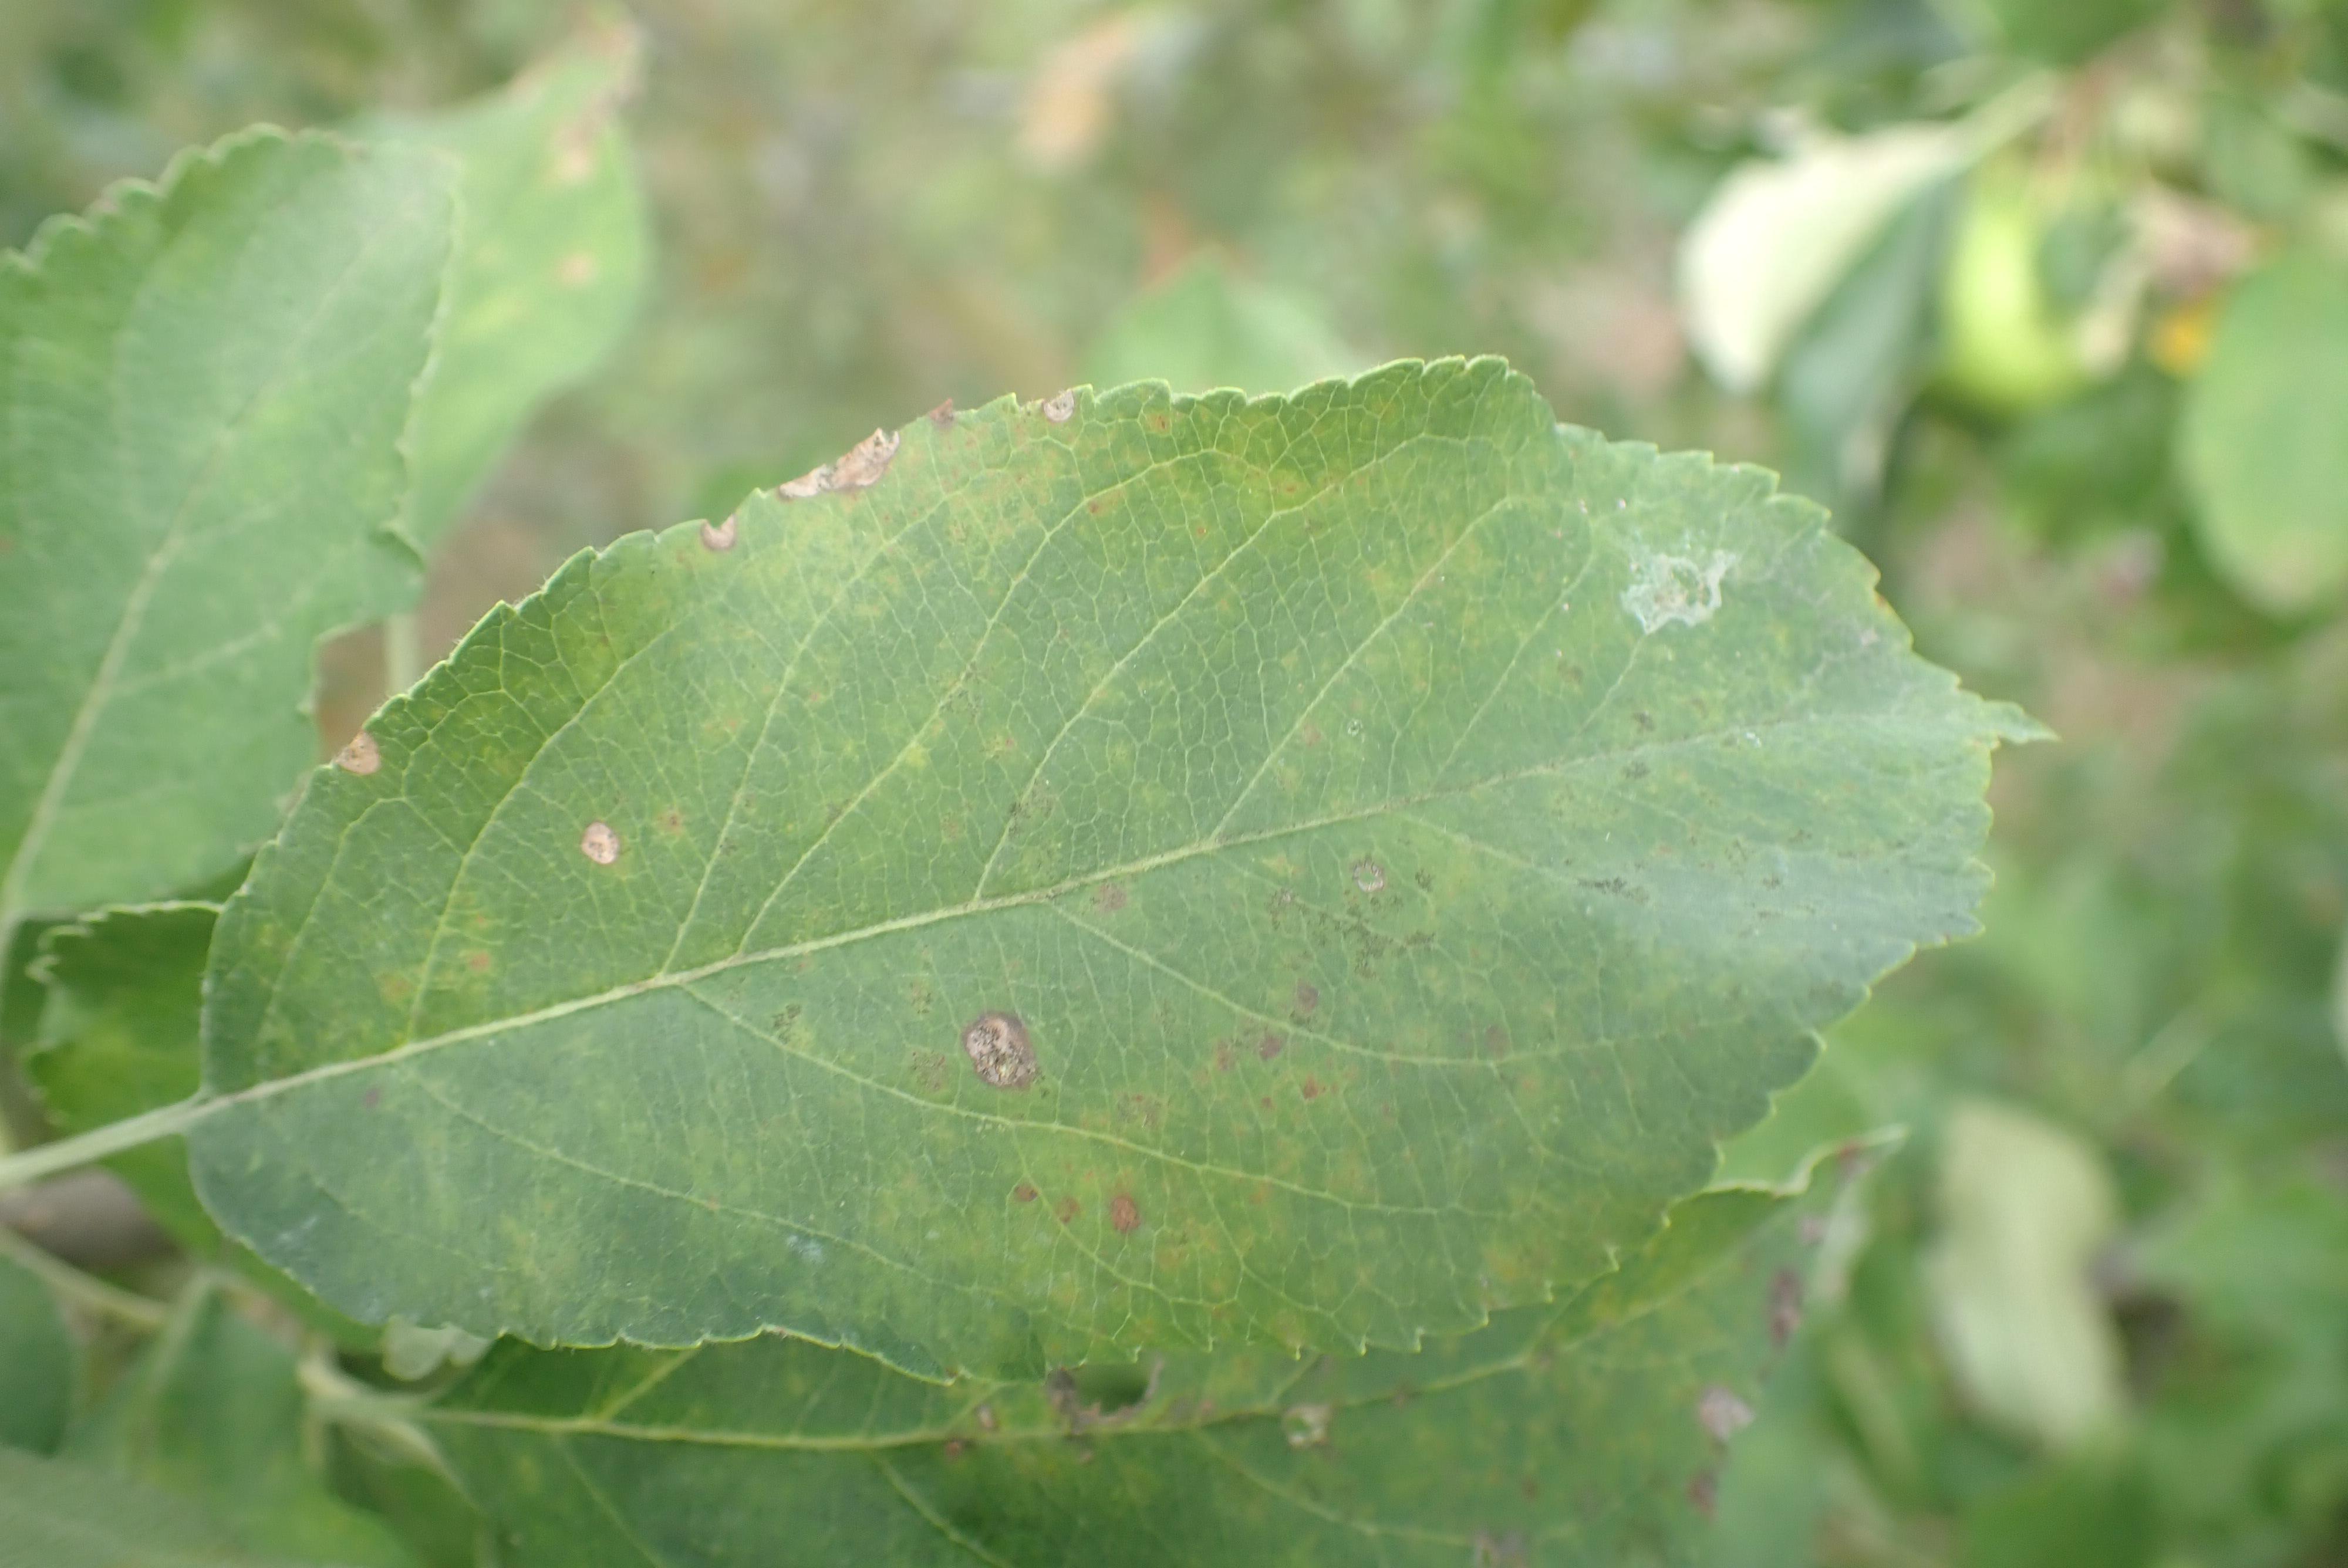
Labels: complex